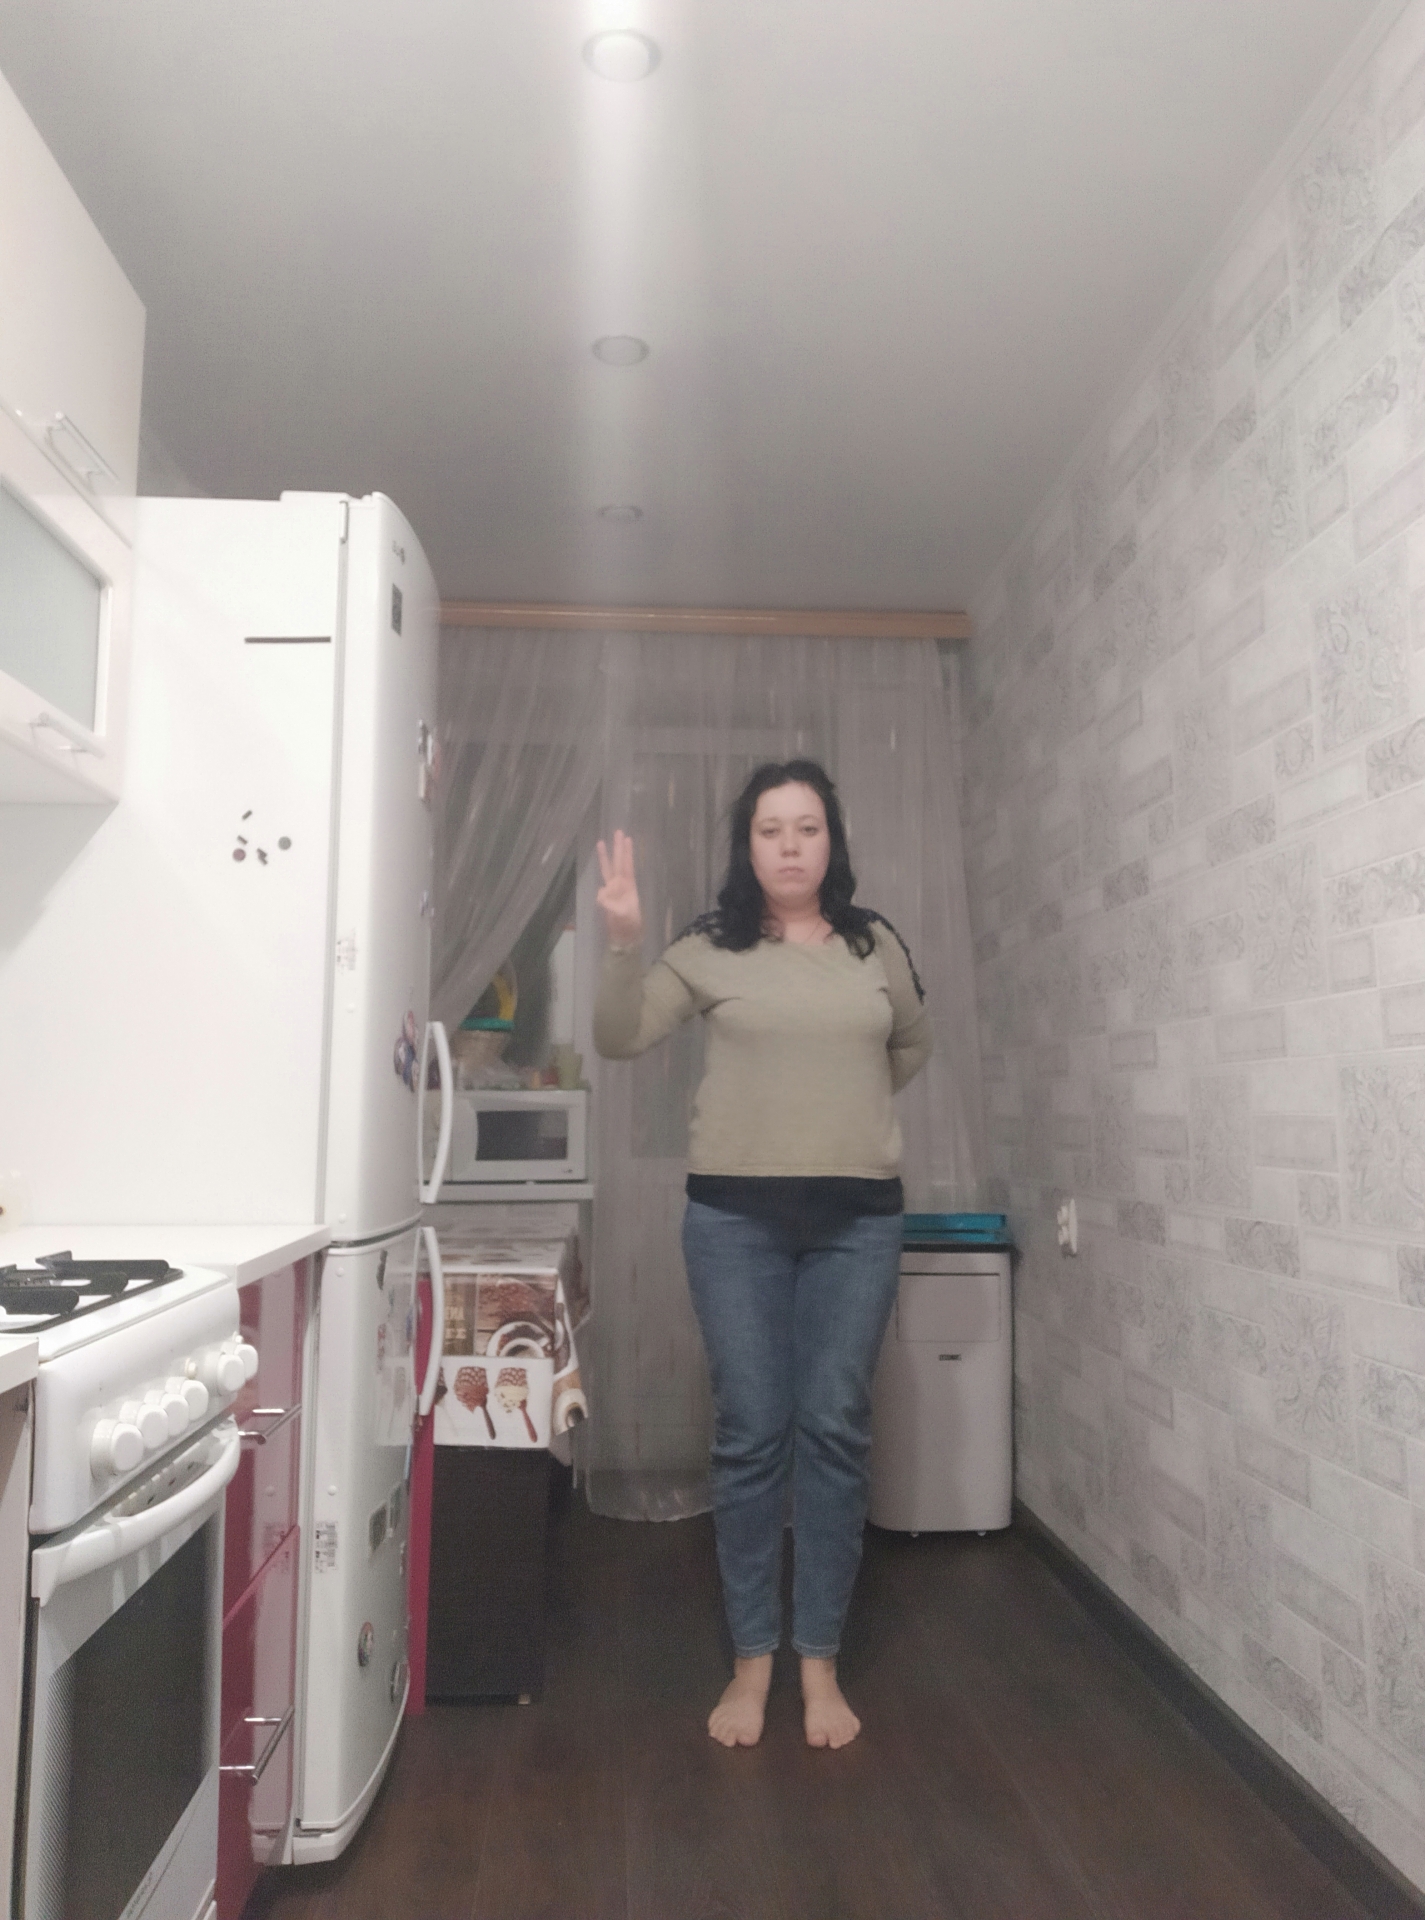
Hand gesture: three